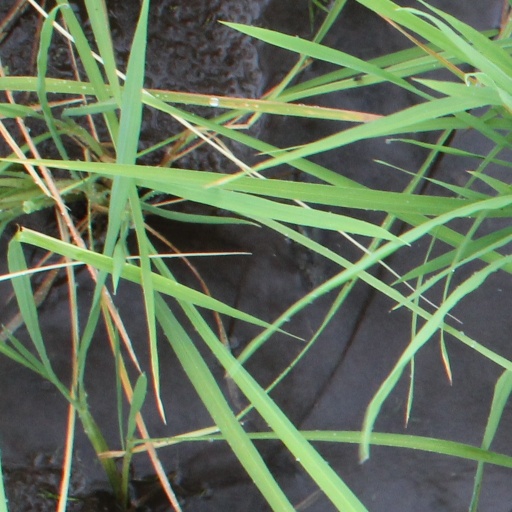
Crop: rice